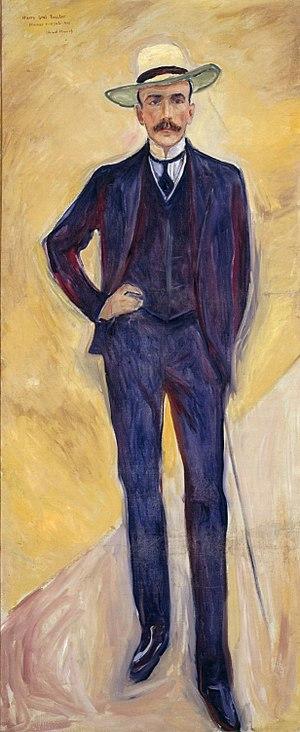
Harry Clemens Ulrich von Kessler, né le 23 mai 1868 à Paris et mort le 30 novembre 1937 à Lyon, est un collectionneur d'art, directeur de musée, mécène, essayiste, diplomate et militant pacifiste allemand.